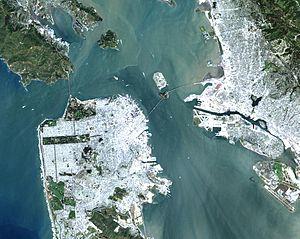
Landsat 7, lancé le 15 avril 1999, est un des satellites du programme Landsat. Son objectif principal est de mettre à jour l'archive mondiale de photos satellite, en fournissant des images récentes et sans nuage.